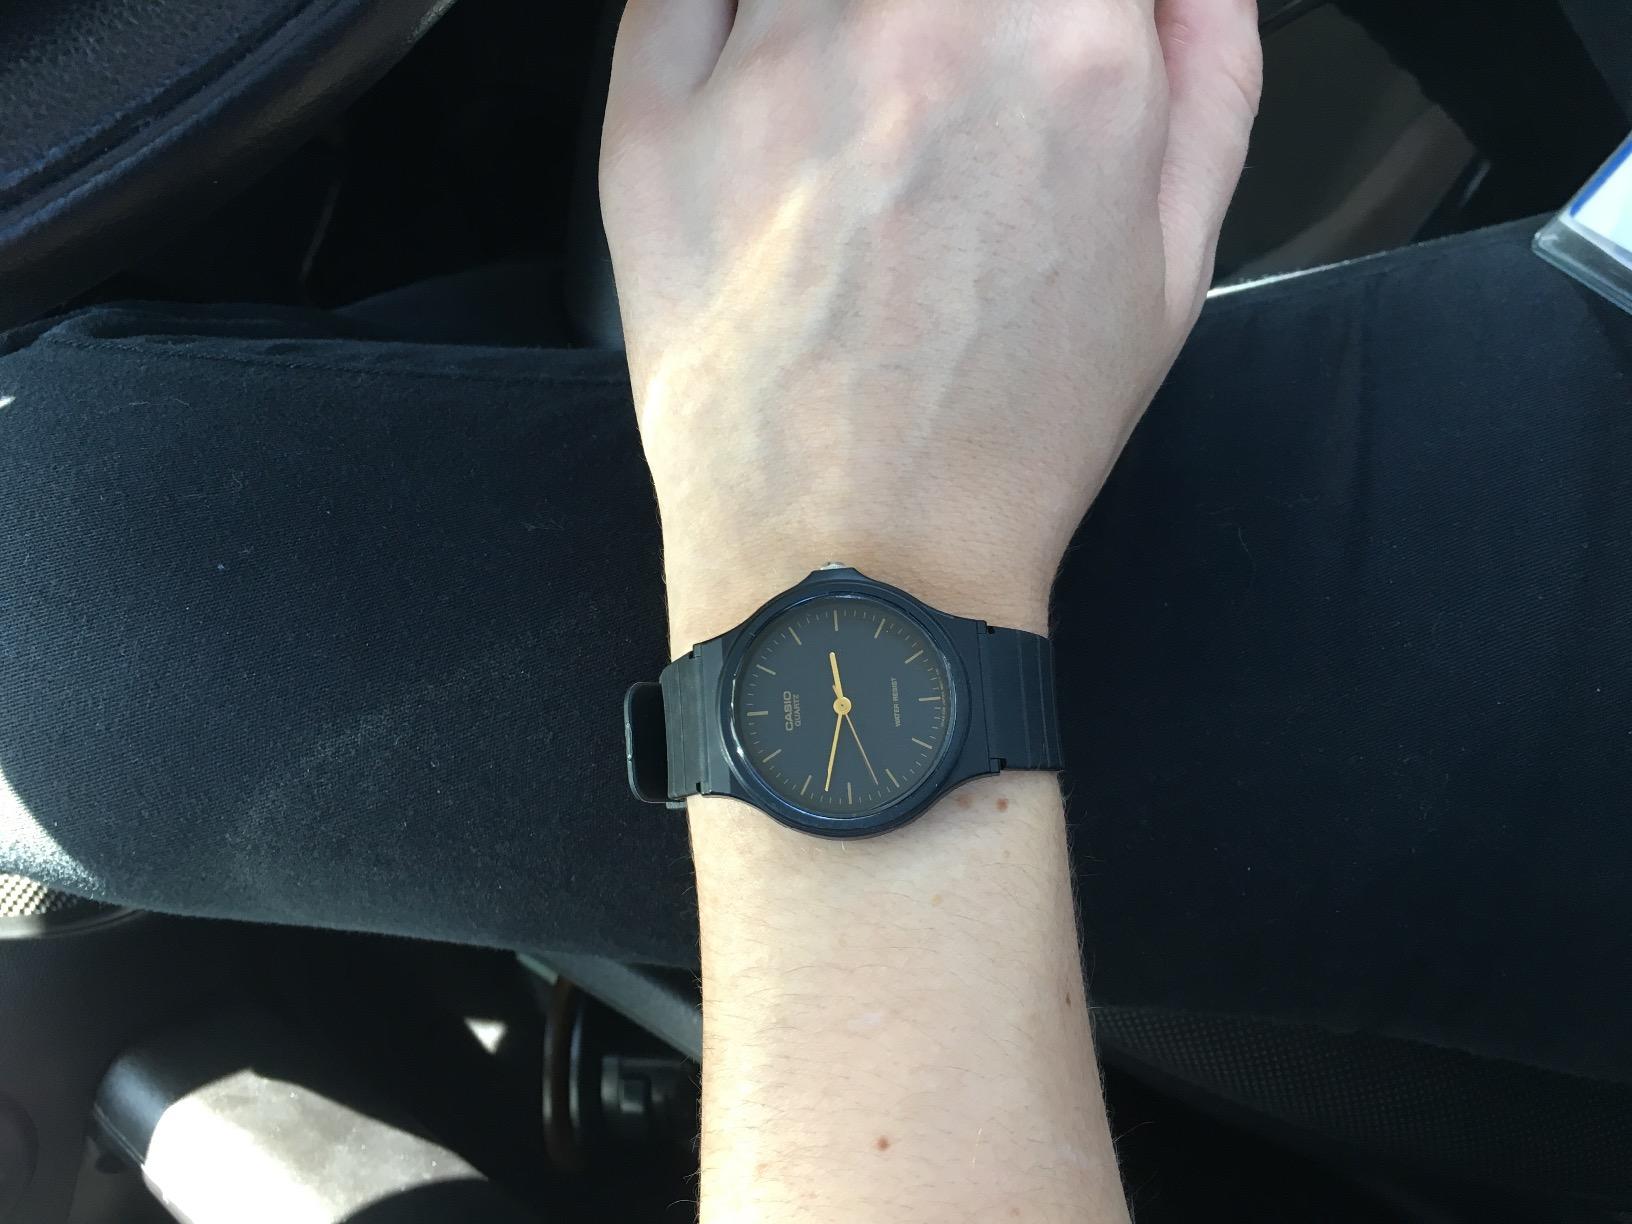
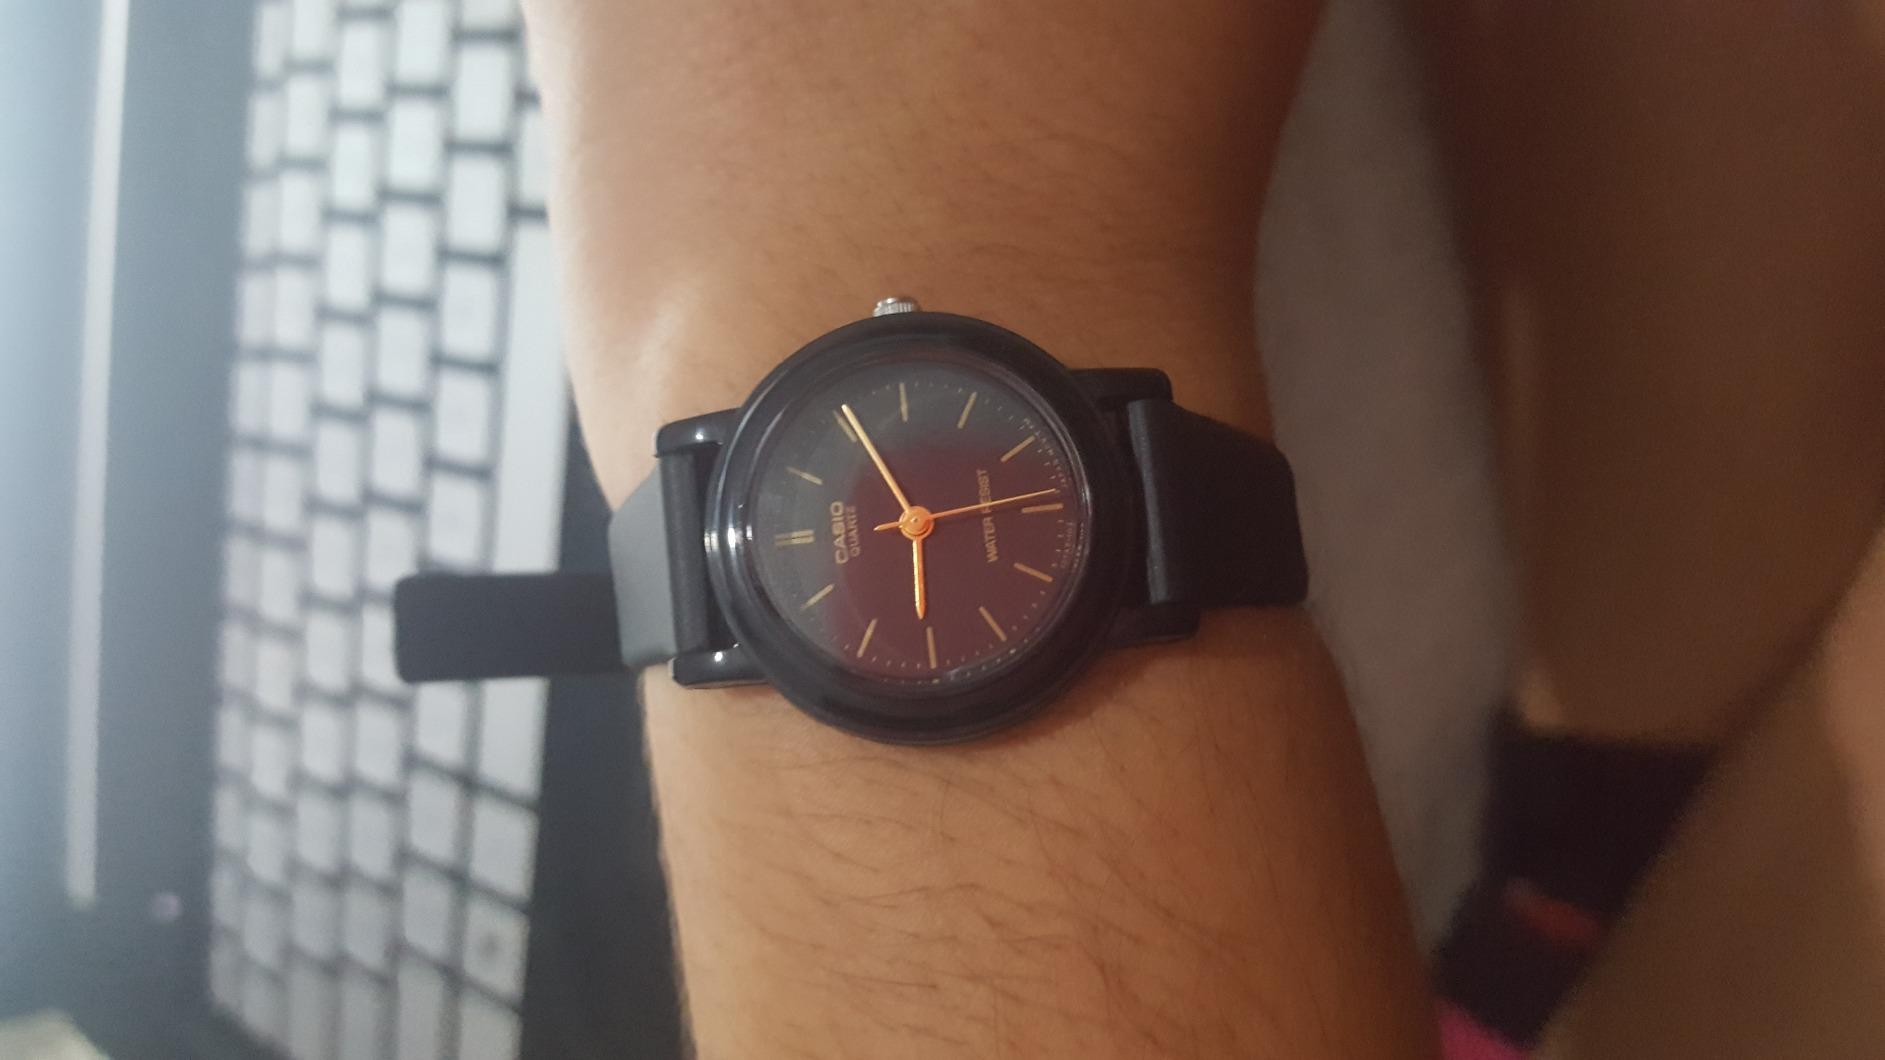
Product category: accessories_watch
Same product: no